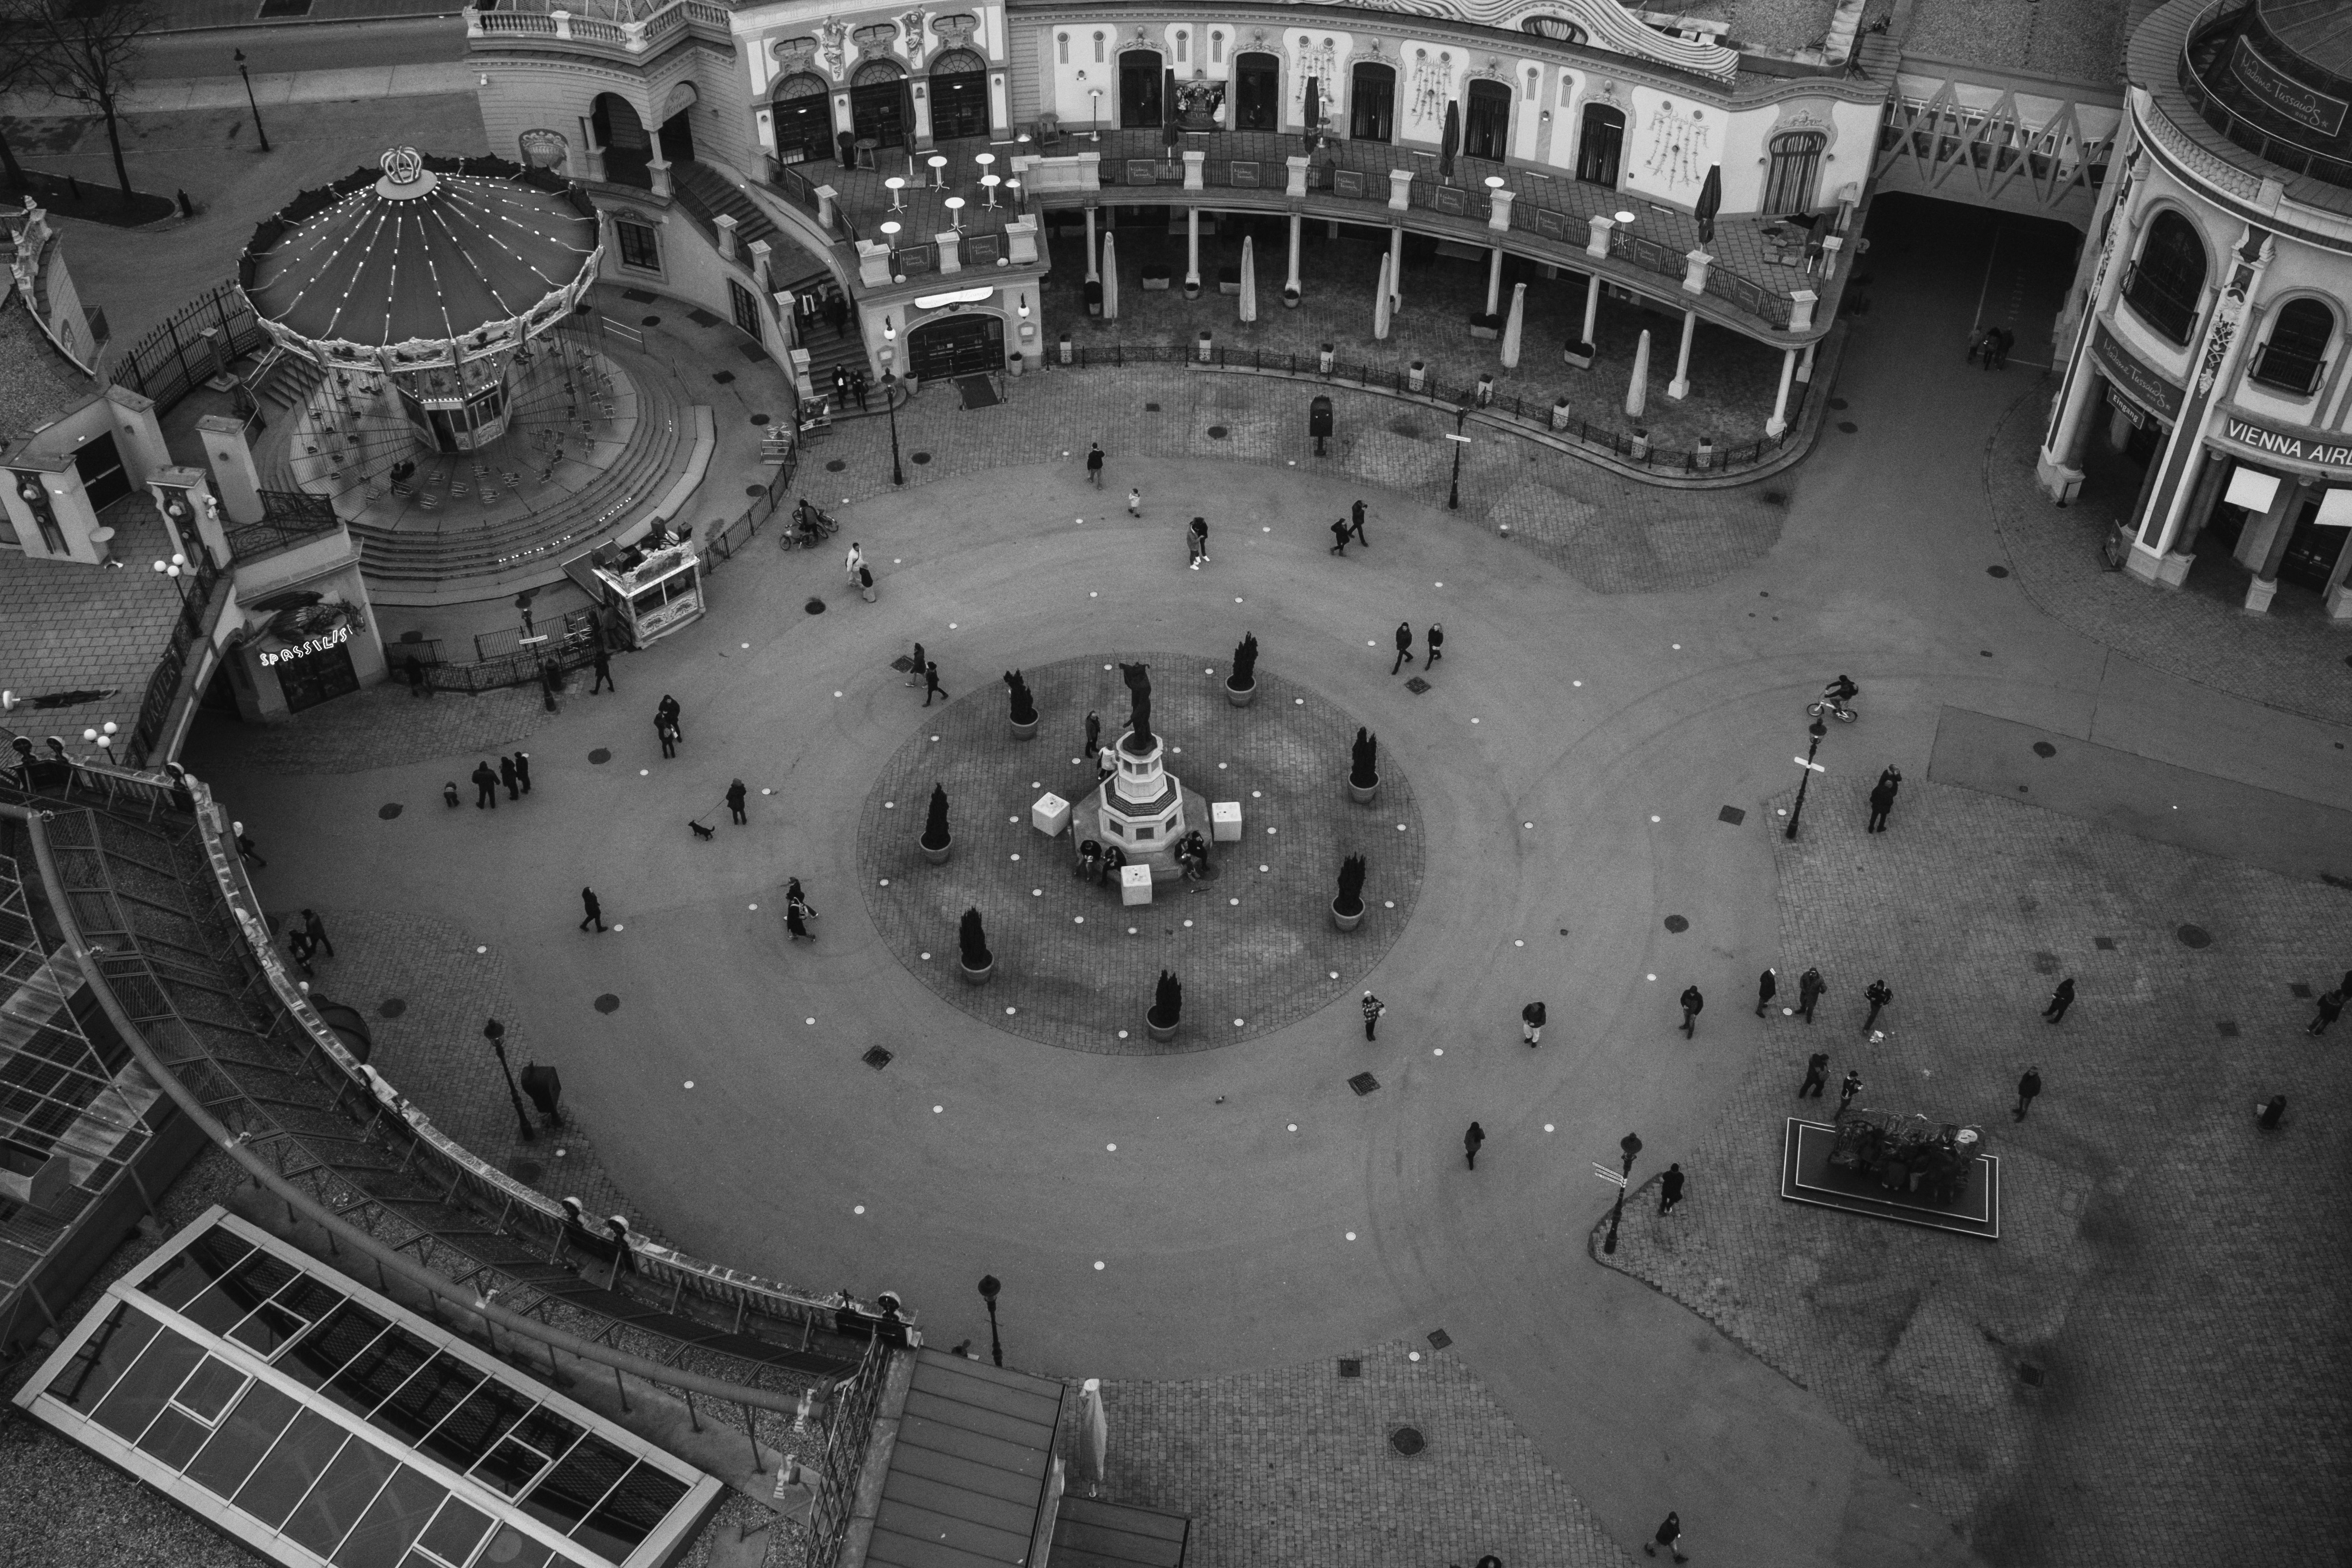
black and white, photography, monochrome, symmetry, metropolis, screenshot, aerial photography, monochrome photography